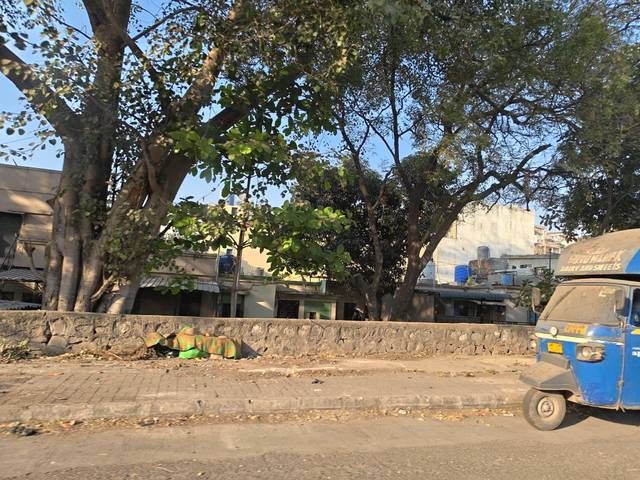
Region: India
Coordinates: 18.553, 73.877